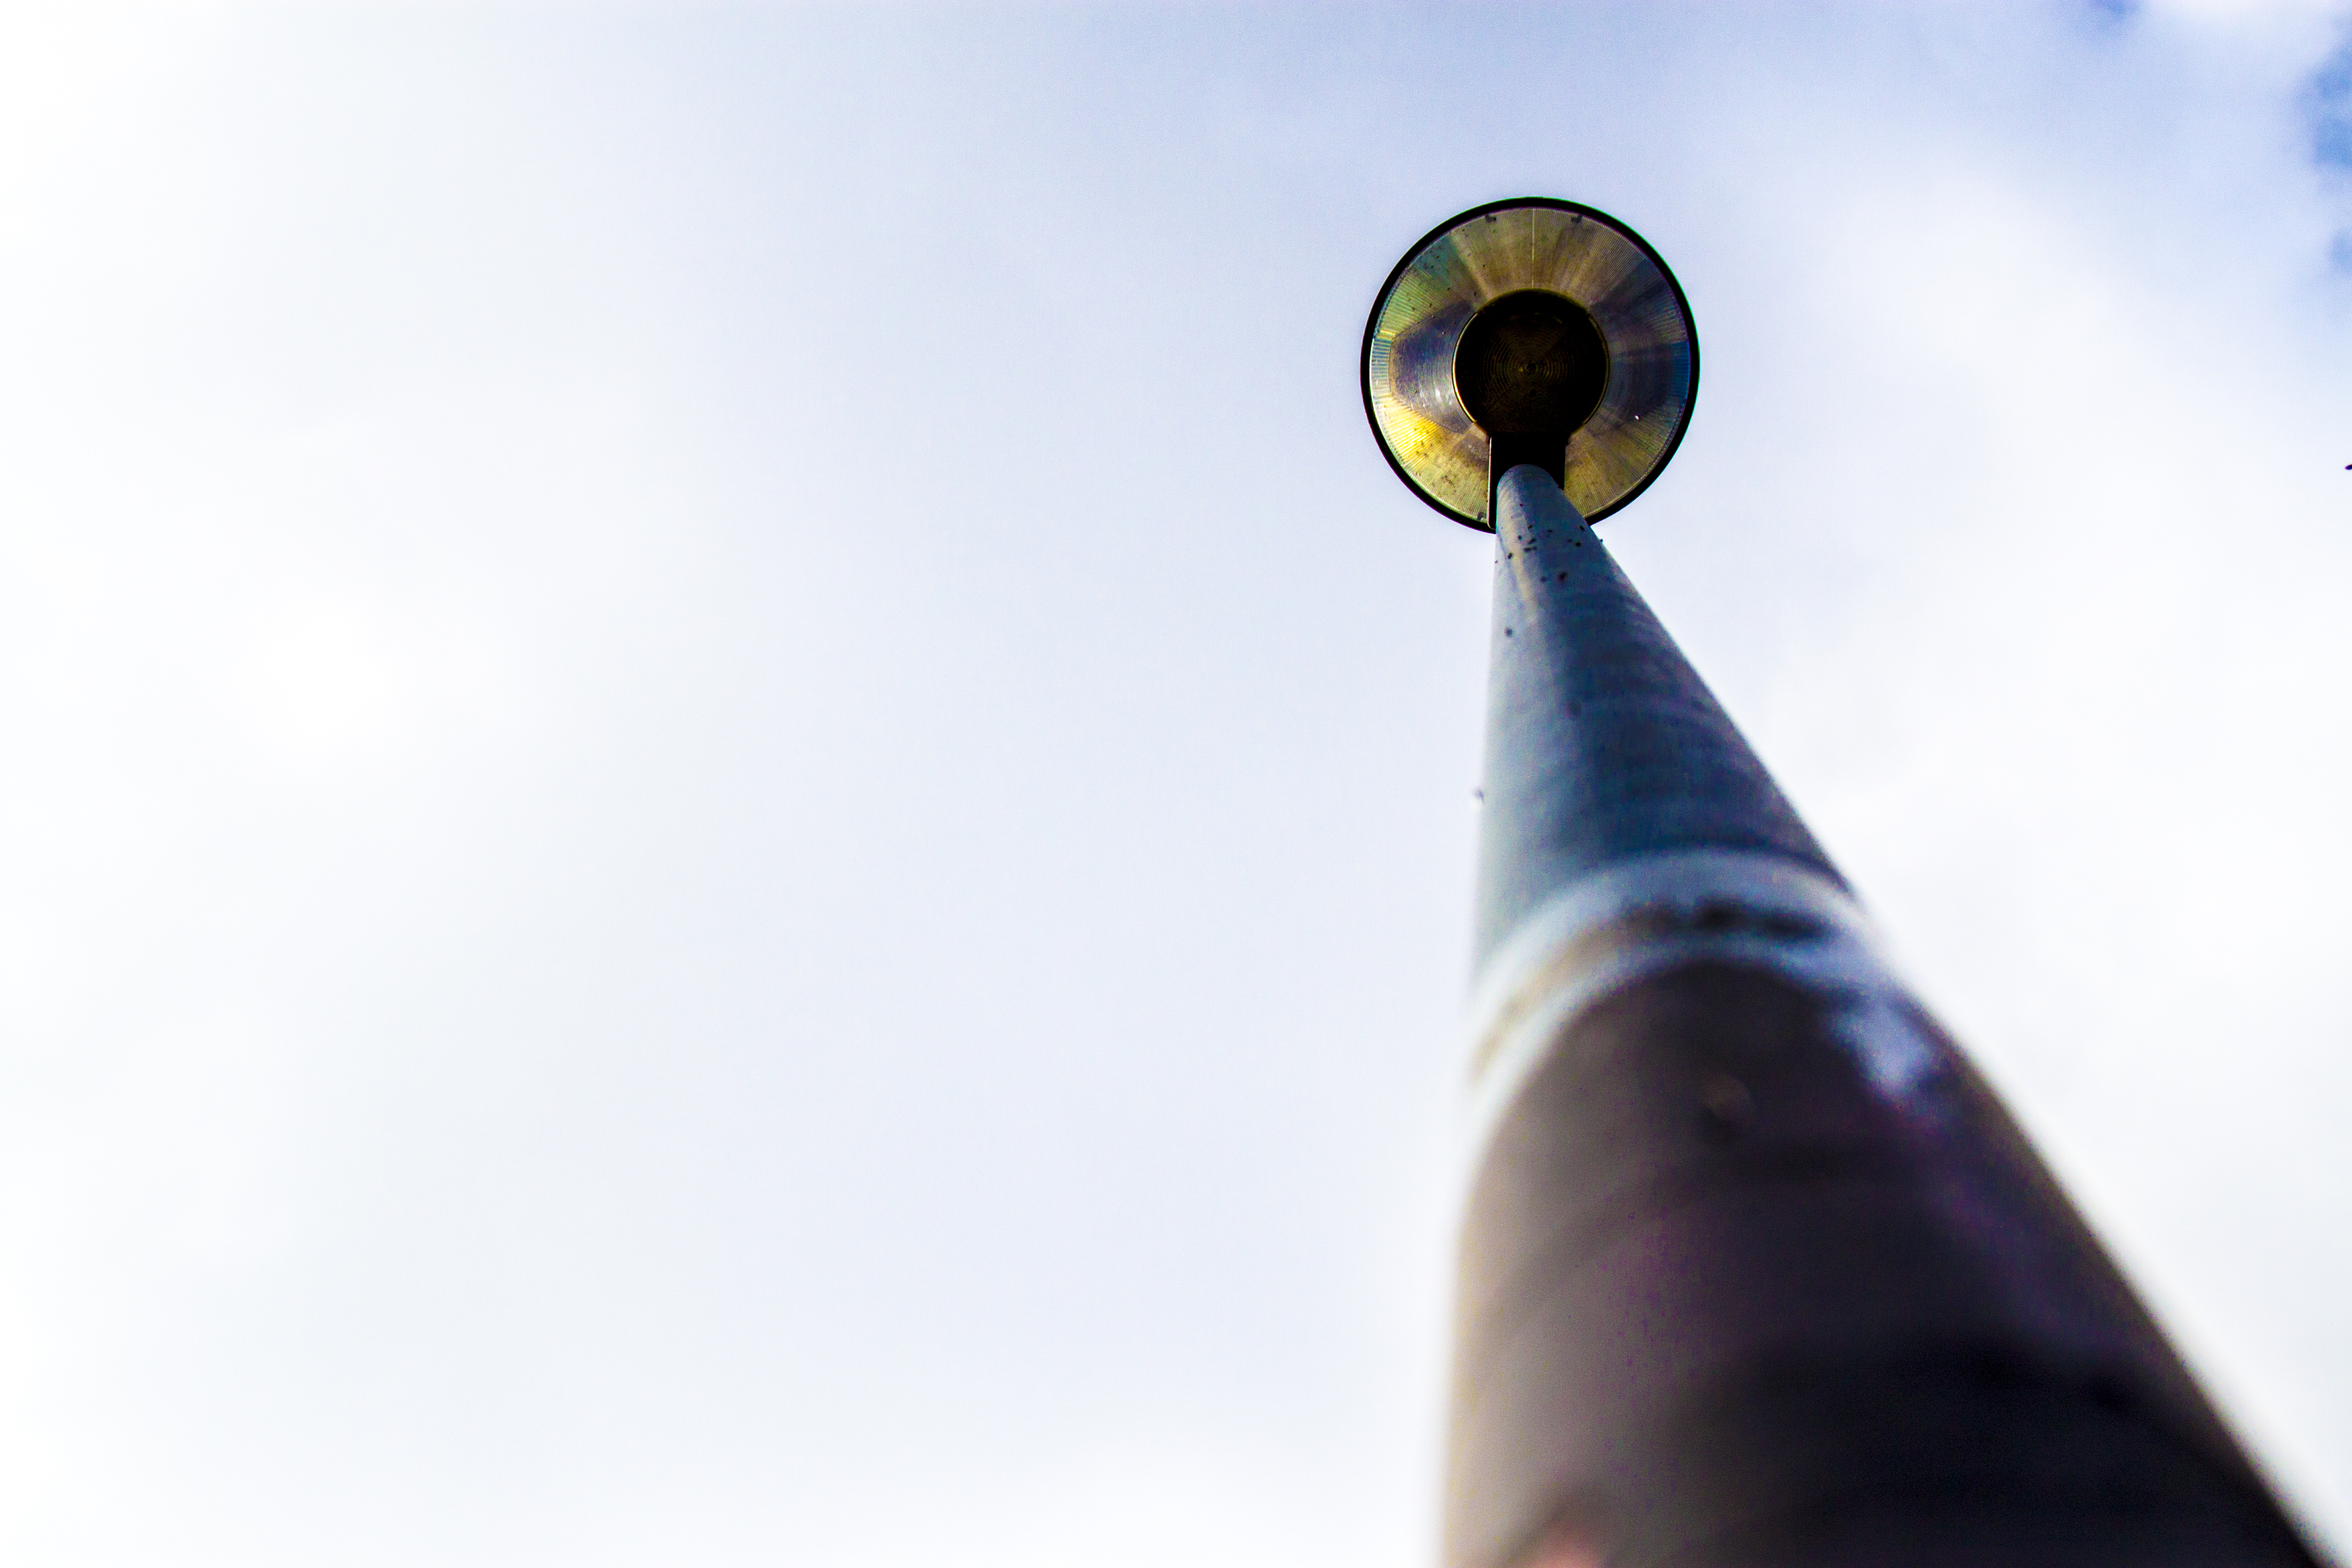
light, reflection, vehicle, color, blue, lighting, close up, uk, shape, peterborough, photoart, macro photography, atmosphere of earth